Montane ecosystem

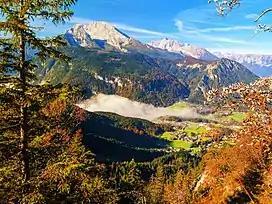
Temperate montane forest in Bavaria, Germany

Montane forests in temperate climate occur in Europe (the Alps, Carpathians, and more), in North America (e.g.,Appalachians, Rocky Mountains, Cascade Range, and Sierra Nevada), South America, New Zealand, and the Himalayas.